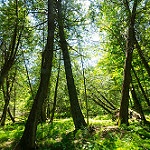
Label: forest